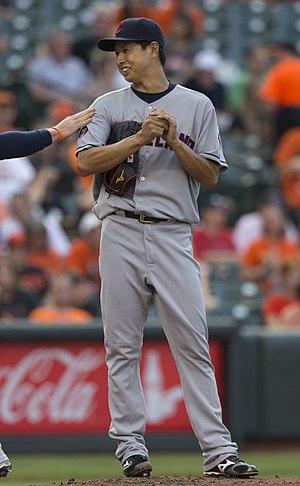
Toru Murata est un lanceur droitier japonais de baseball qui évolue pour les Indians de Cleveland de la Ligue majeure de baseball.